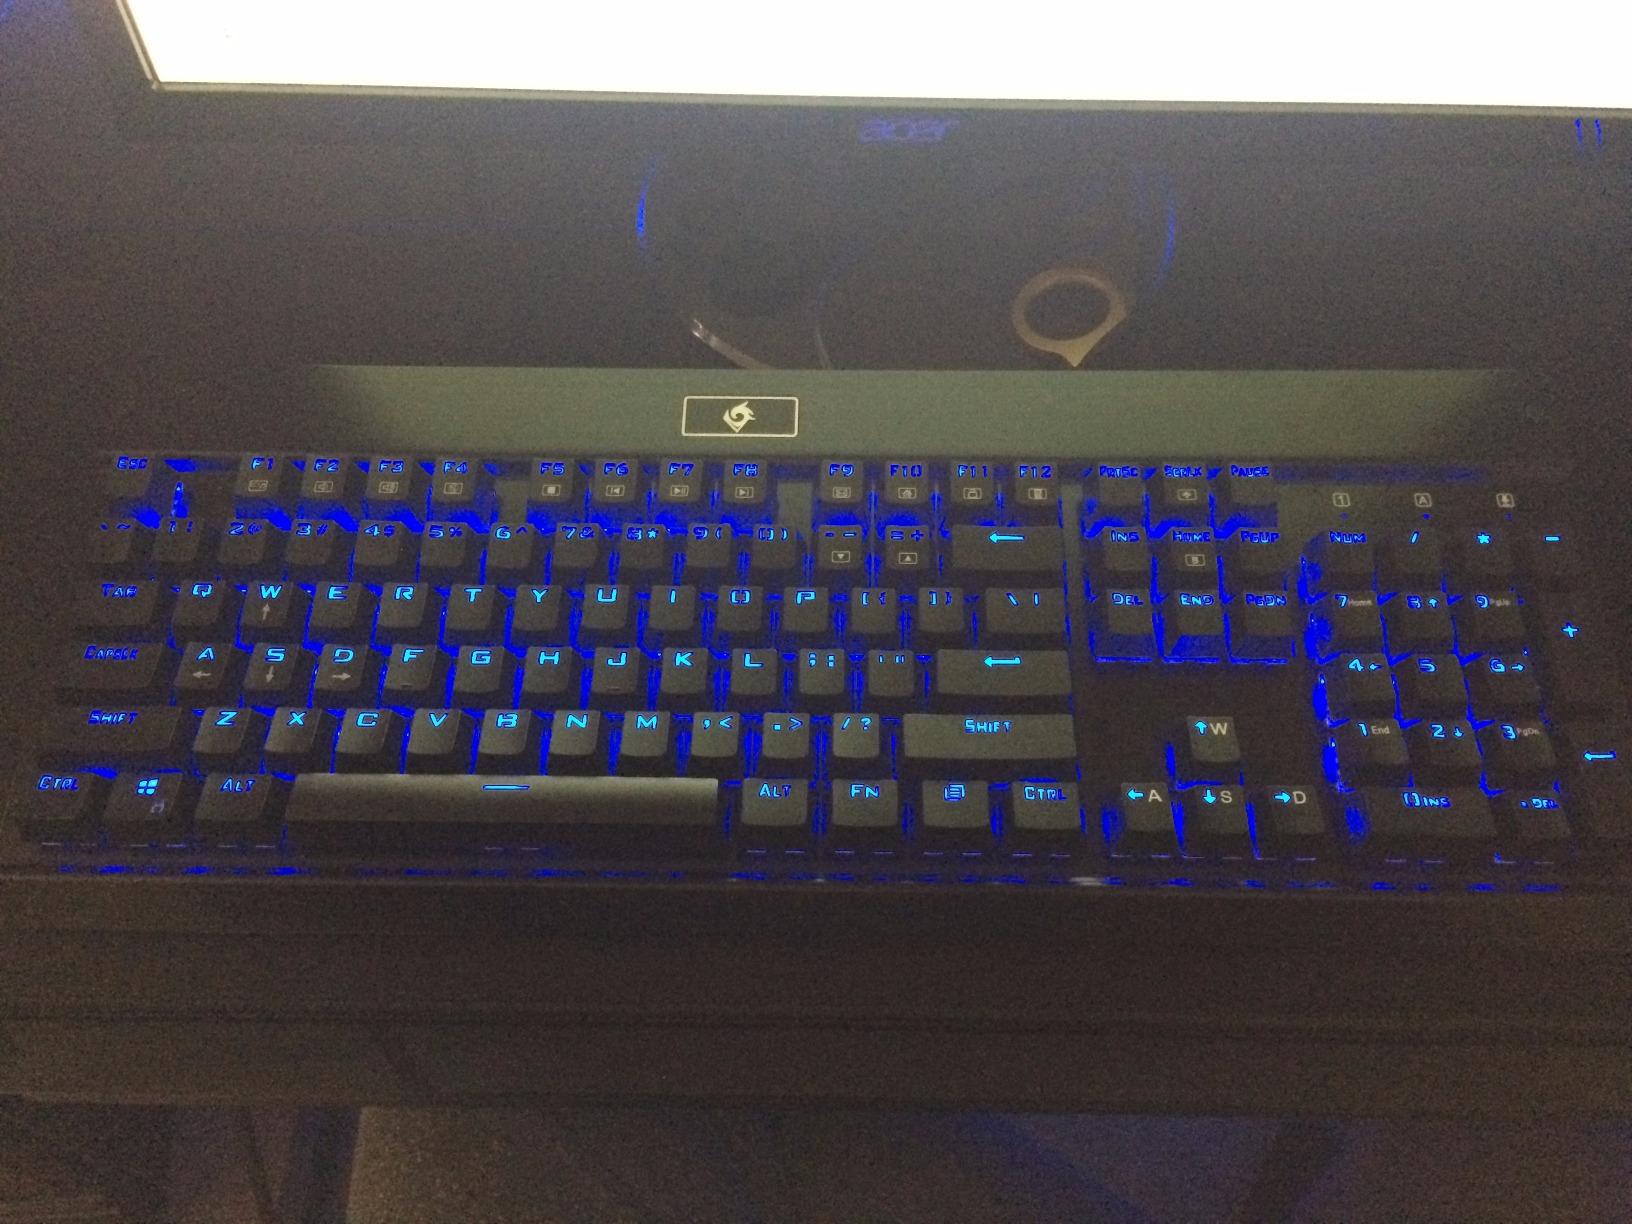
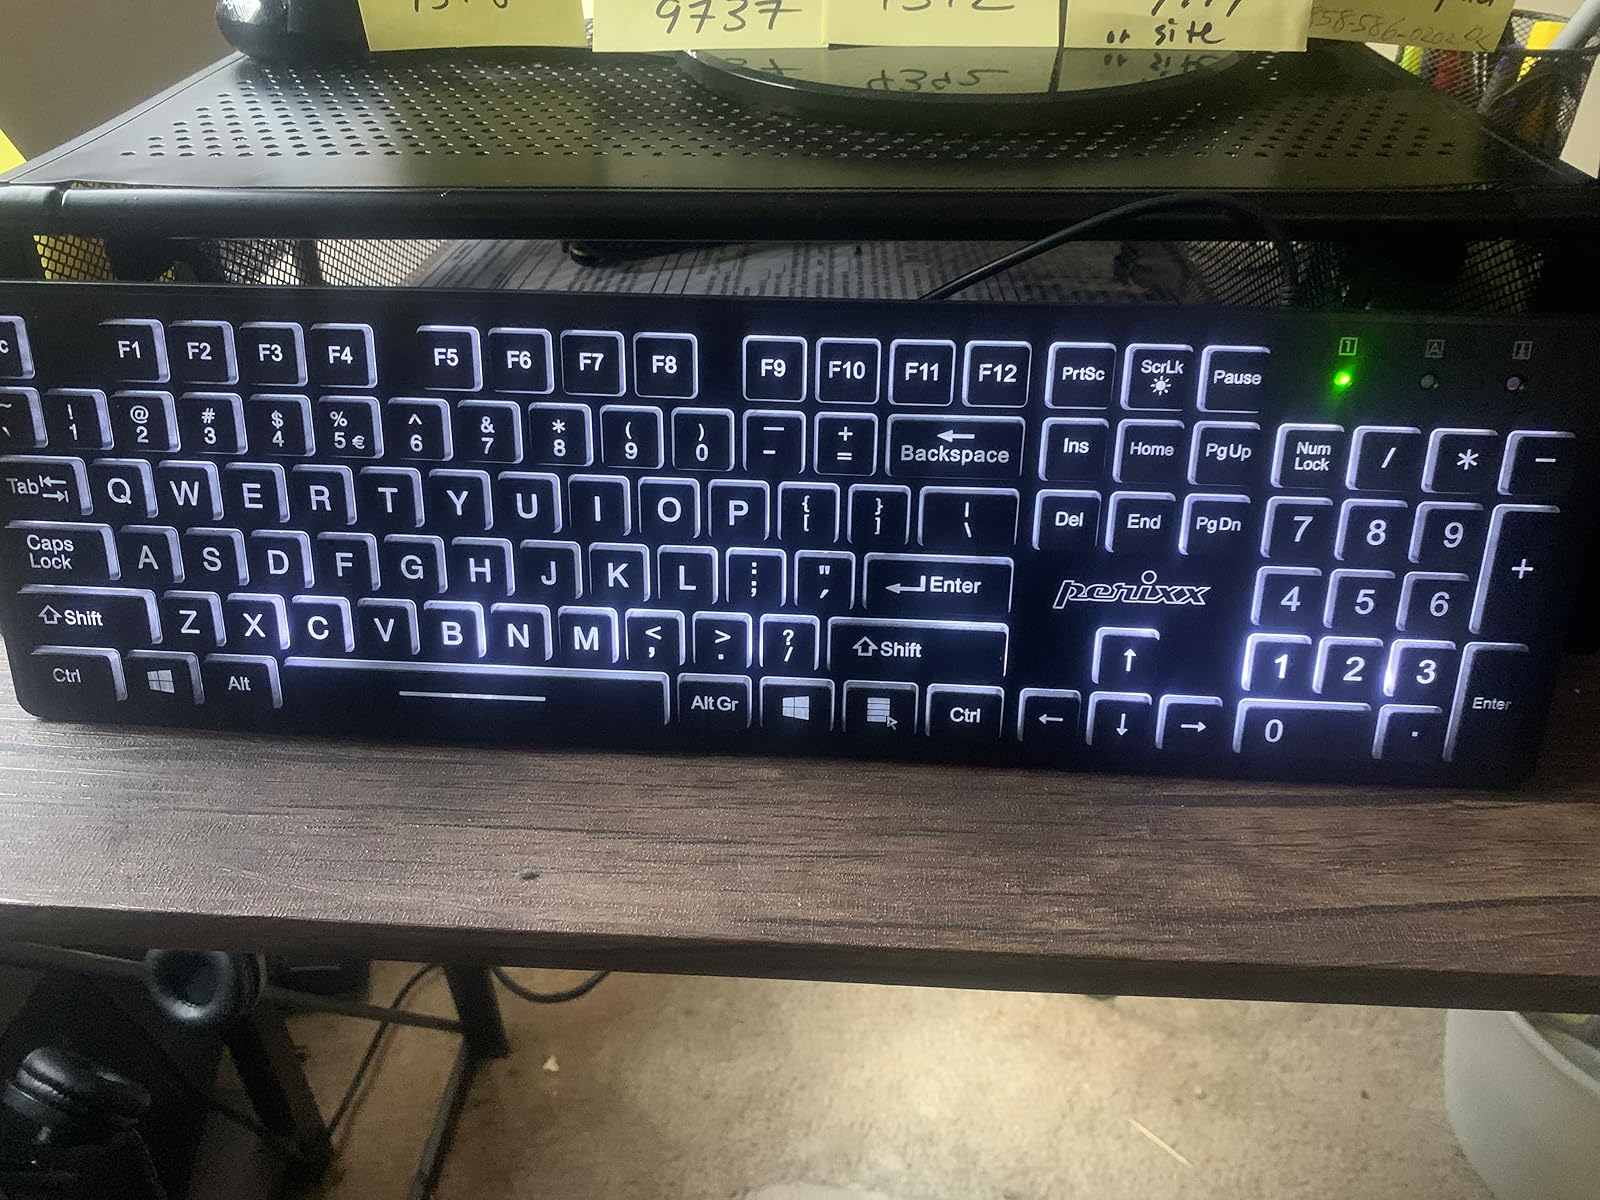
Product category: keyboard
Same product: no